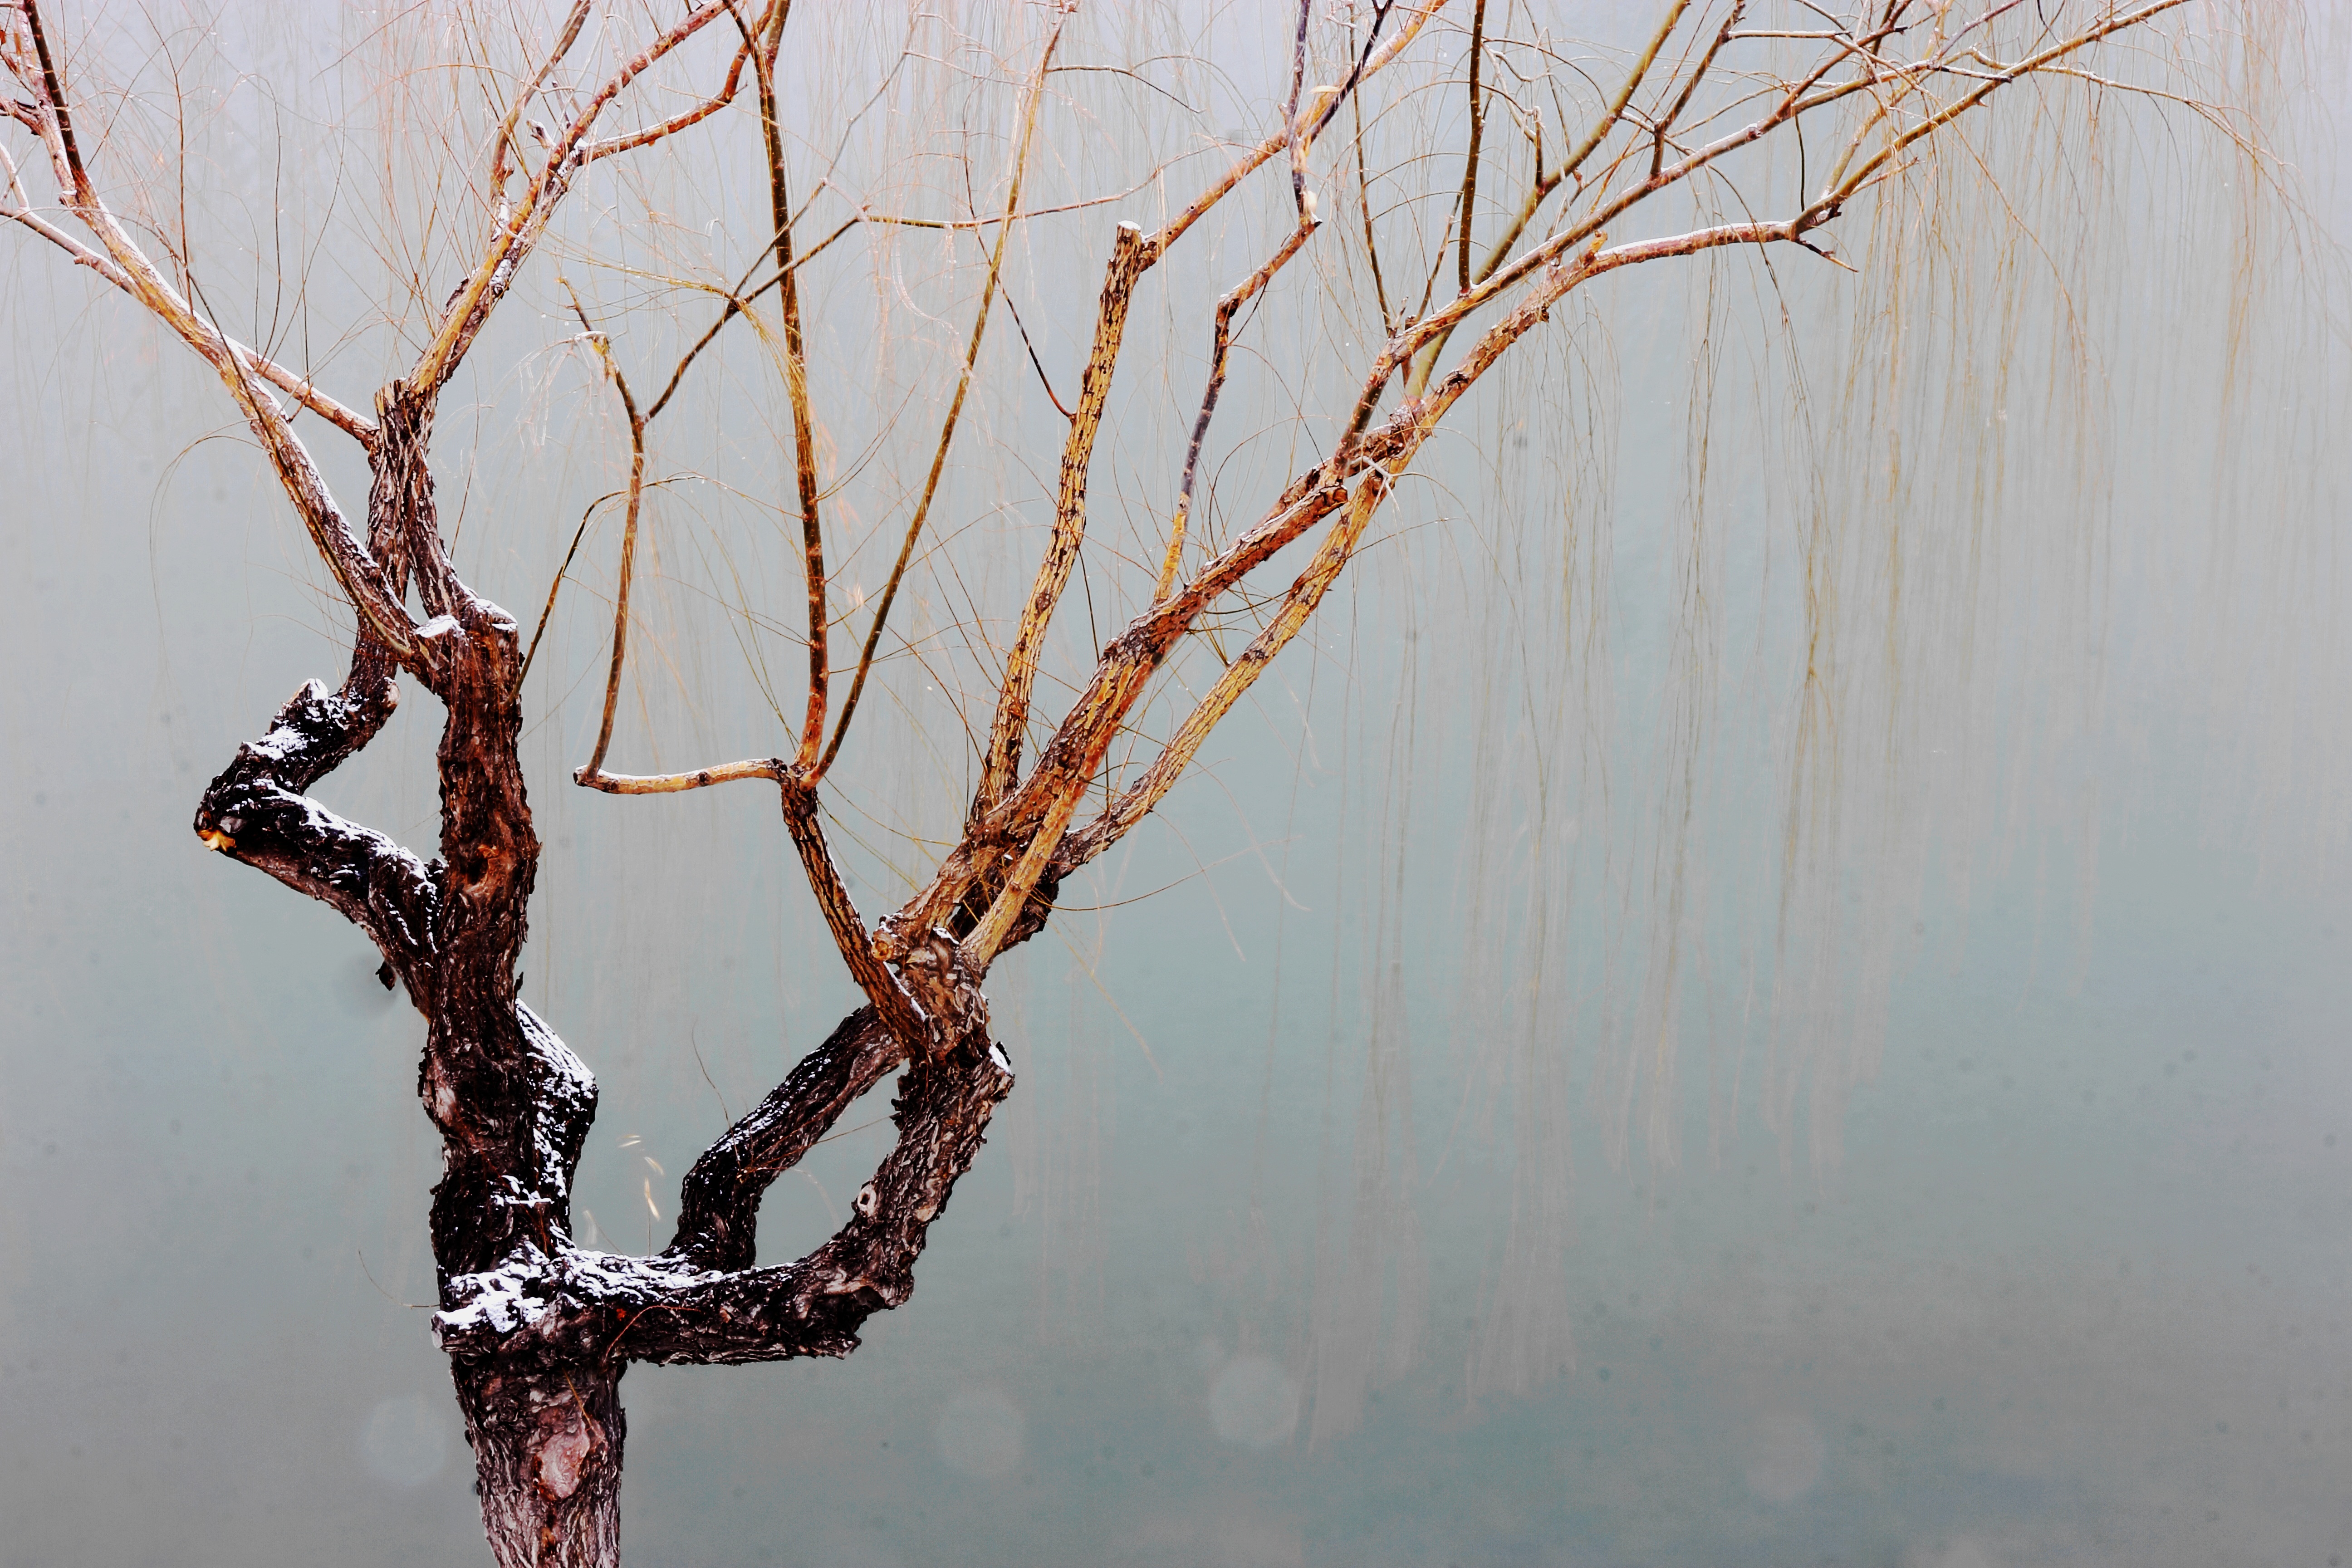
tree, branch, snow, winter, plant, wood, leaf, flower, spring, season, twig, withered, lakefront, plant stem, woody plant